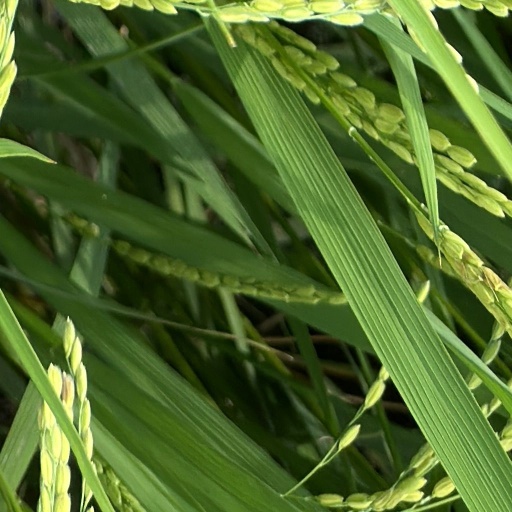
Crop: rice